Stephen Gaghan

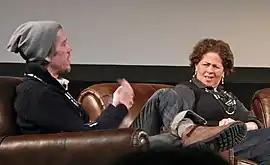
Gaghan and Anna Deavere Smith at the 2012 Sundance Film Festival

Gaghan wrote the screenplay for "Traffic", for which he won an Academy Award for Best Adapted Screenplay in 2000. In addition to "Traffic", Gaghan also directed and wrote the screenplays for "Syriana" (2005) and "Abandon" (2002); the former receiving comparable critical acclaim to "Traffic", while the latter received negative reviews. Other writing credits include "Rules of Engagement" (2000), "Havoc" (2005), and "The Alamo" (2004), as well as a handful of episodes of various television series. Gaghan turned down the chance to adapt Dan Brown's novel, "The Da Vinci Code".